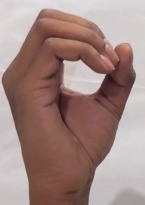
ASL sign: O